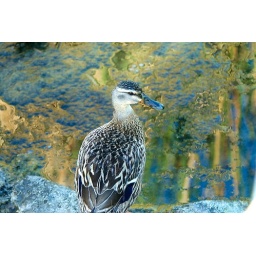
Mother Teal duck with reed reflection in water